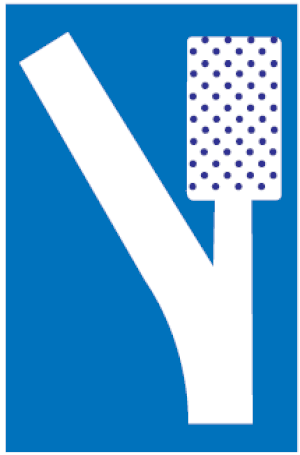
Diagramme de la signalisation routière luxembourgeoise